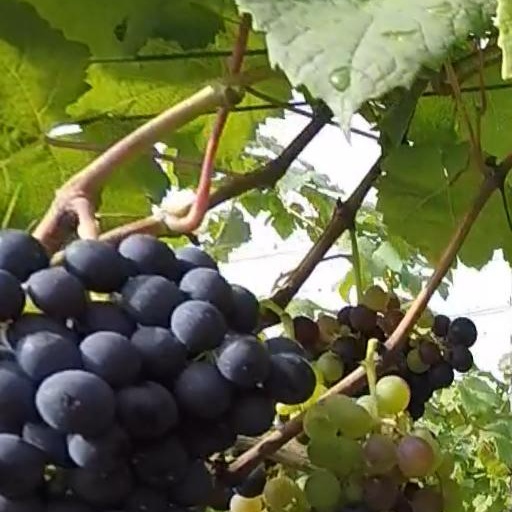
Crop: grape